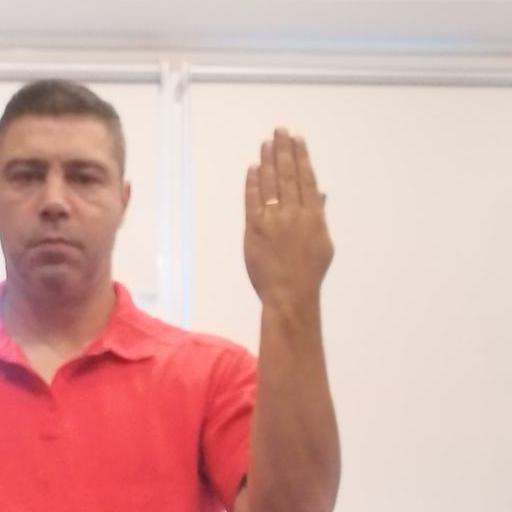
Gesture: stop_inverted